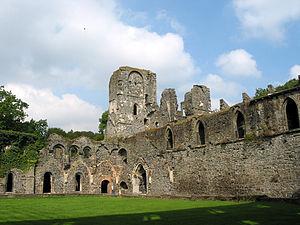
Villers-la-Ville (Belgique), ruines de l'aile des convers, du mur sud et des tours de l'abbatiale (XII/XIIIe siècle).
La liste du patrimoine immobilier exceptionnel de la Wallonie est établie par arrêté du Gouvernement wallon. Au 7 février 2013, elle comprenait les biens suivants. Une nouvelle liste révisée est parue au Moniteur belge du 26 octobre 2016. Elle reprend les 218 biens inscrits par le Gouvernement wallon sur la liste du Patrimoine exceptionnel de la Wallonie. La liste 2016 comprend quatre nouveaux biens
Villers-la-Ville [vilɛʀslavil] est une commune francophone de Belgique située en Région wallonne dans la province du Brabant wallon.